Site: brandenburg
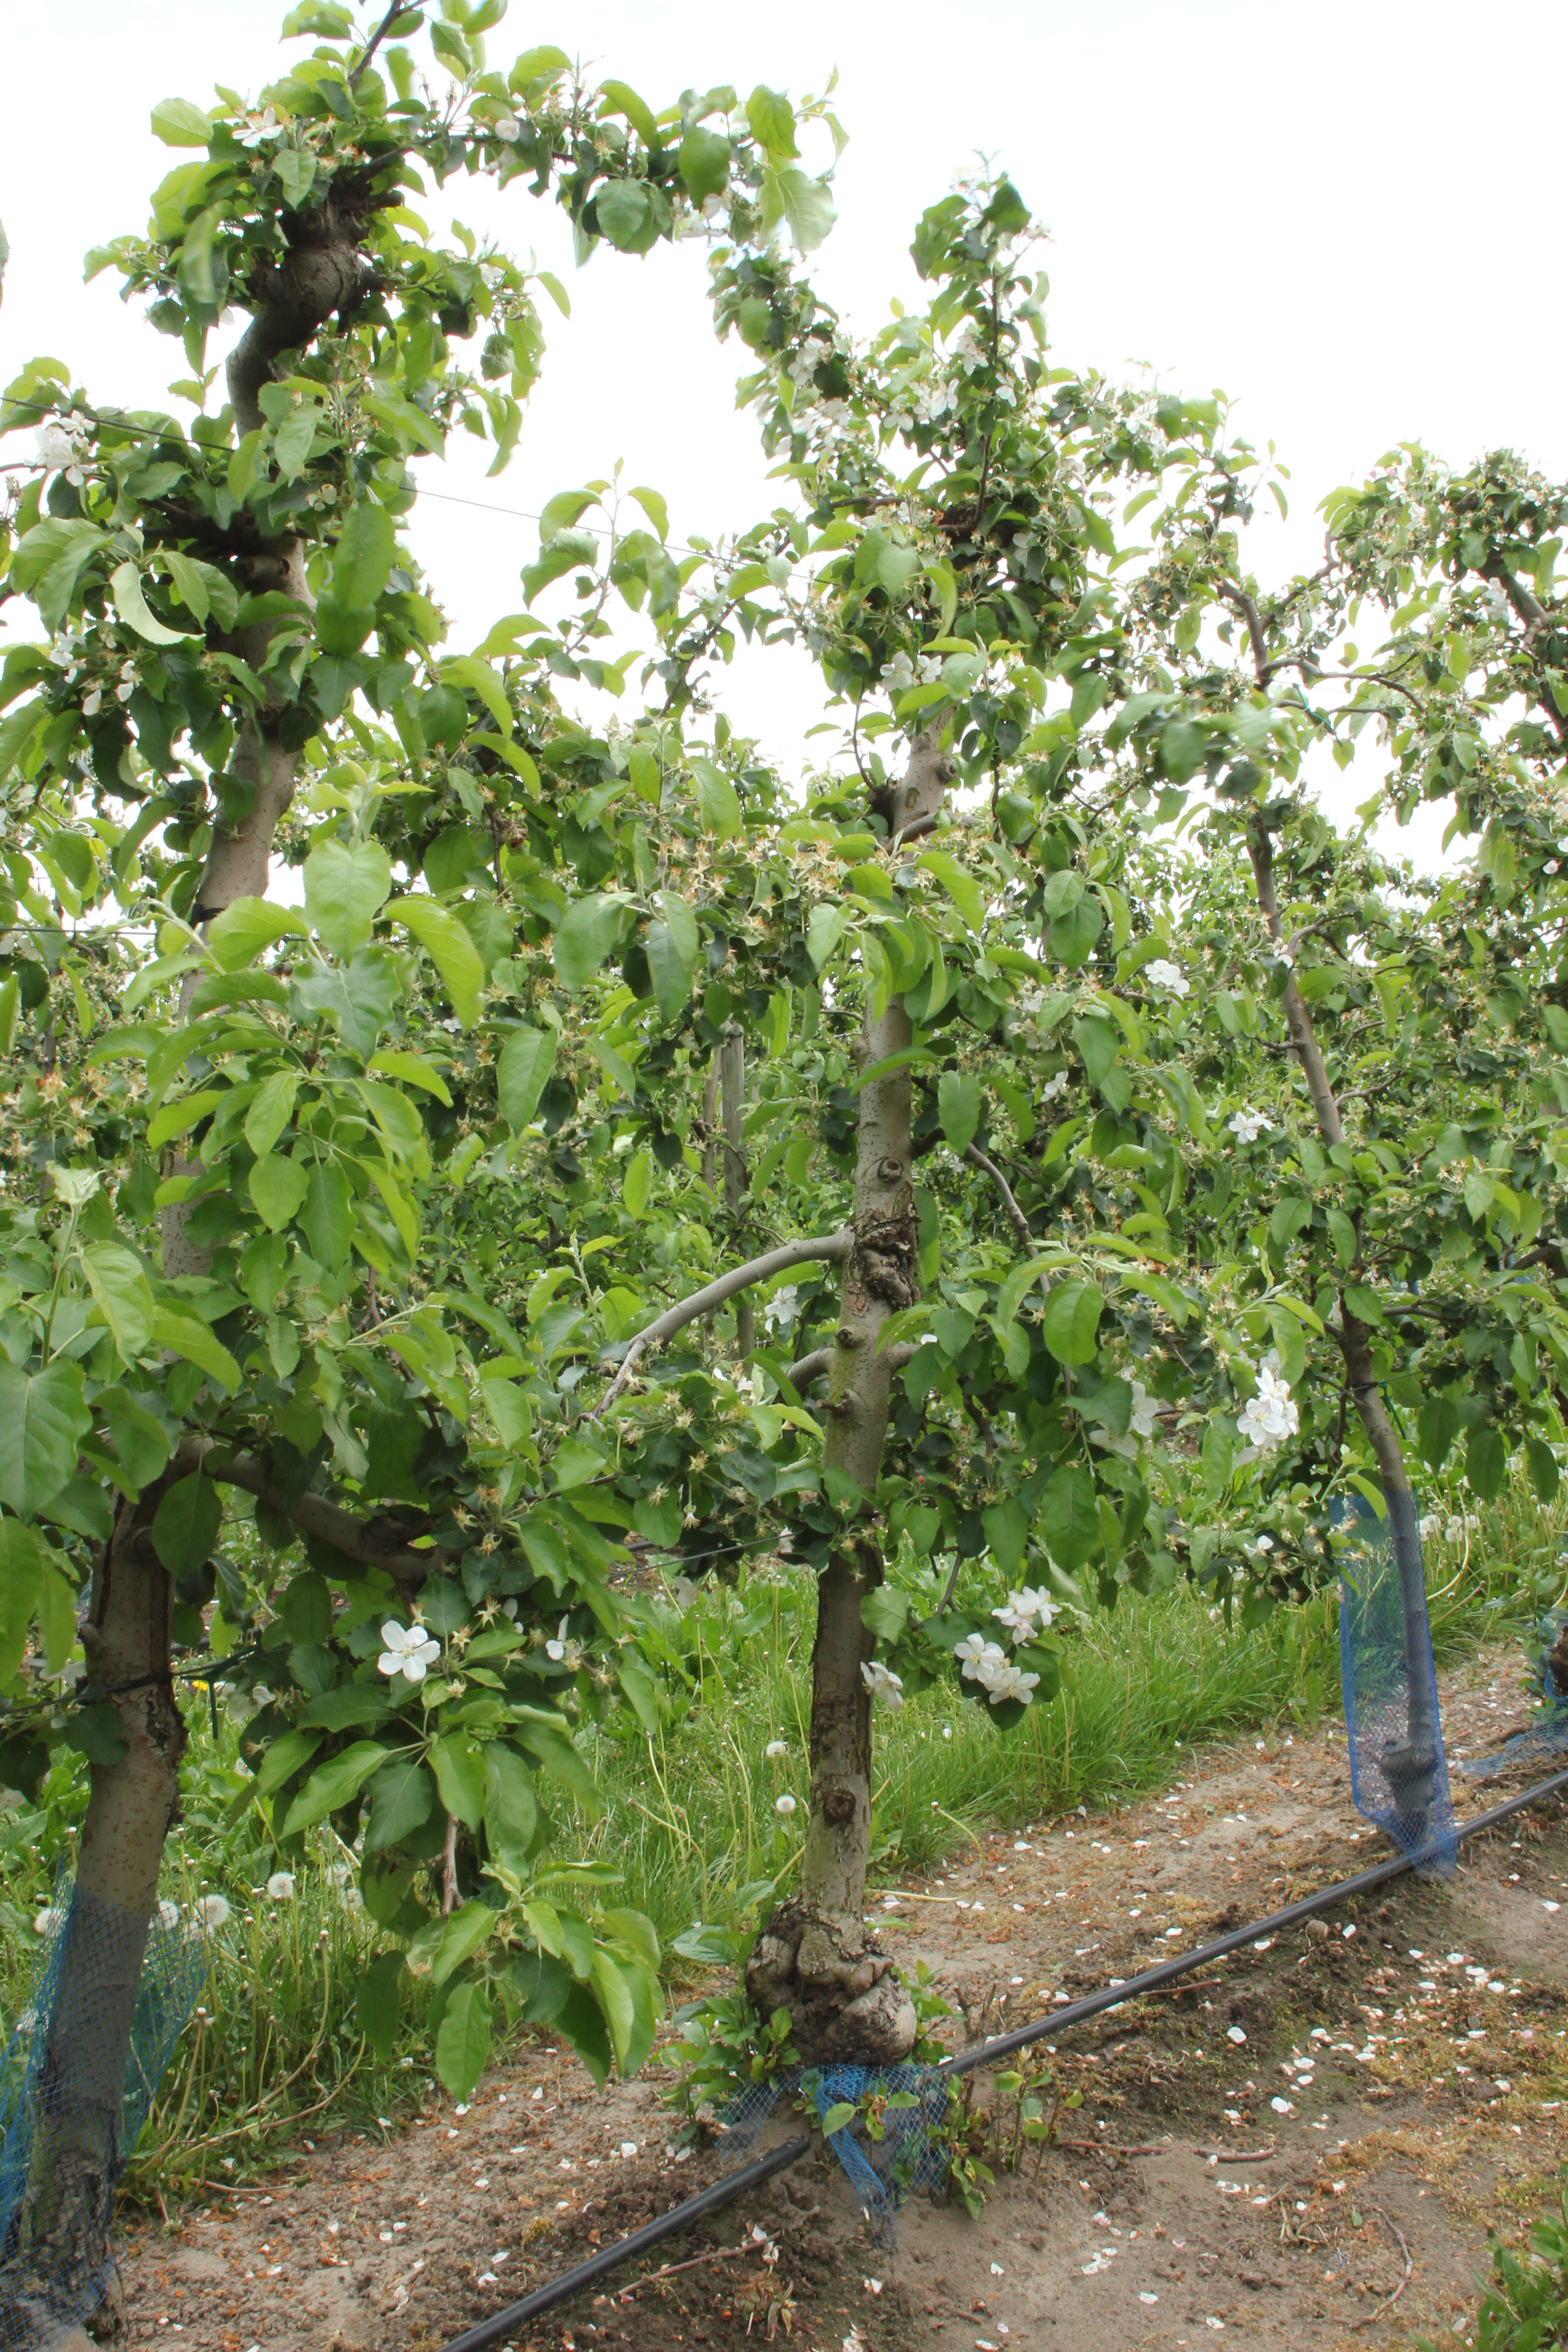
Growth stage (BBCH 67): Flowering